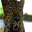
Label: leopard